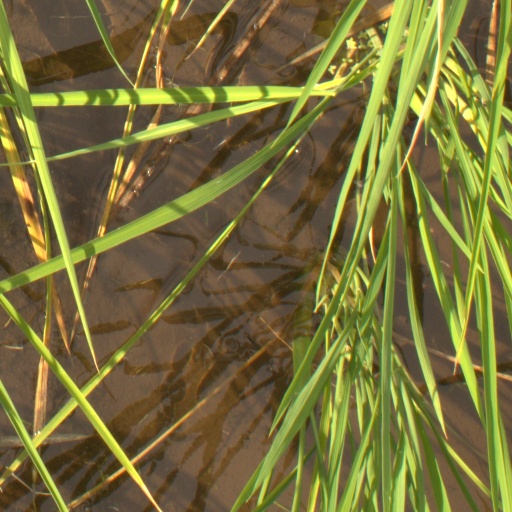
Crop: rice